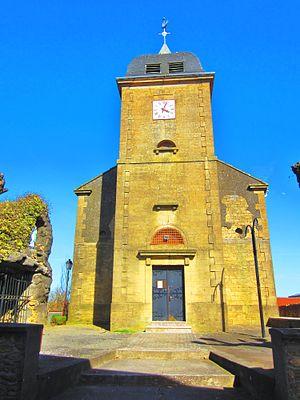
Eglise Cosnes Romain
Cosnes-et-Romain est une commune française située dans le département de Meurthe-et-Moselle en région Grand Est.